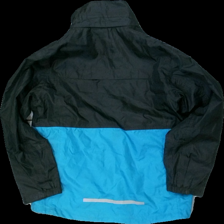
View: back
Type: Outerwear
Category: Children
Brand: Missing
Colors: Black, Turquoise
Material: 100% polyester
Pattern: Other
Cut: Regular
Size: 146
Season: All
Stains: Major
Damage: stains
Damage location: top center
Damage 2: stains
Damage 2 location: middle center
Damage 3: stains
Damage 3 location: middle center
Price range: <50
Recommended usage: Export
Comment: dirty all over